Charles Caldwell (politician)

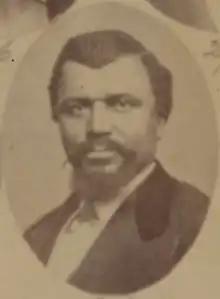
Charles Caldwell in 1874

Charles Caldwell (1830 or 1831 – December 25, 1875) was a Reconstruction era political and state militia leader in Mississippi. He held office as a state senator and county commissioner before being assassinated in 1875.